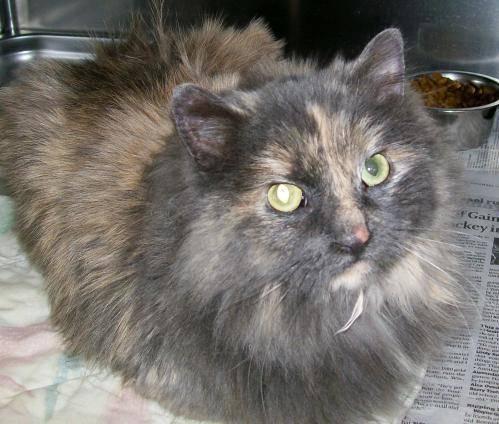
cat